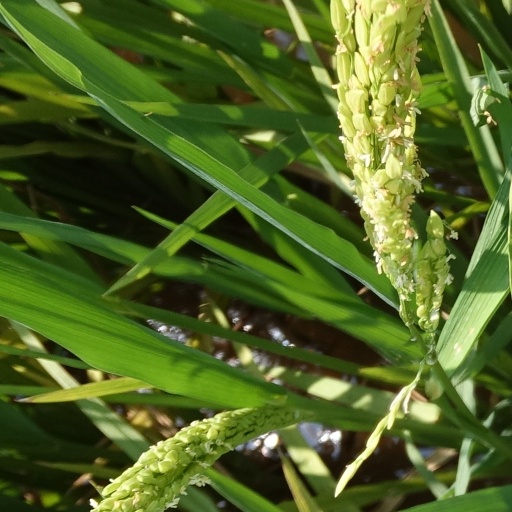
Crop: rice